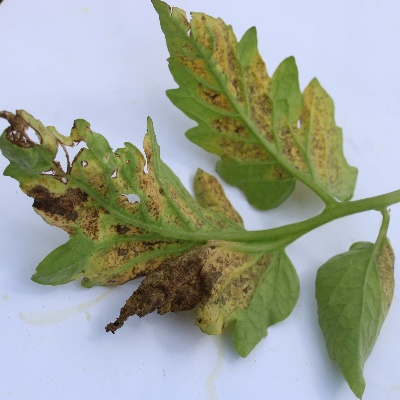
Crop: Tomato
Condition: leaf blight